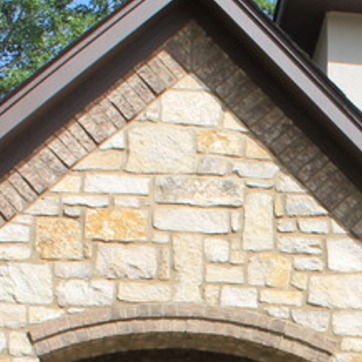
Material: stone